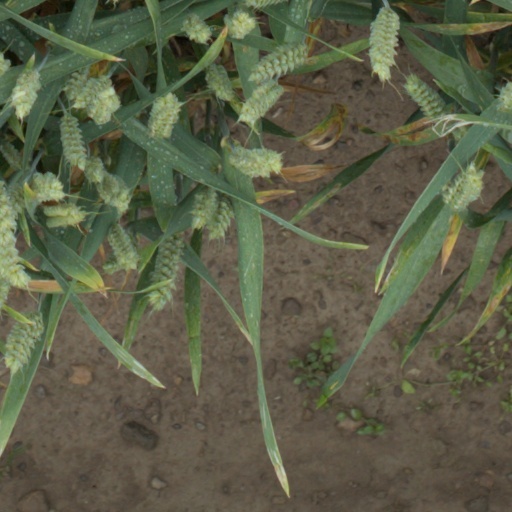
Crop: wheat